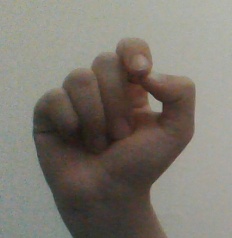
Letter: fa